Economy of Vancouver

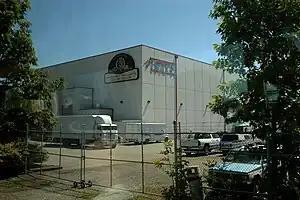
The Bridge Studios is a film studio in Metro Vancouver.

The sobriquet "Hollywood North" has been applied to Vancouver: it hosts approximately 65 movies and 55 TV series annually and is the third largest film and TV production centre in North America. The film industry supports 20,000 jobs in Vancouver. Many U.S. television and films series are shot exclusively in Vancouver. This is due to multiple factors, including being close to and in the same time zone as Los Angeles, tax credits provided by the BC government, and a record of handling major Hollywood productions well. Additionally, in the city and its environments there are numerous "looks" that can make Vancouver seem like many different locations around the world.